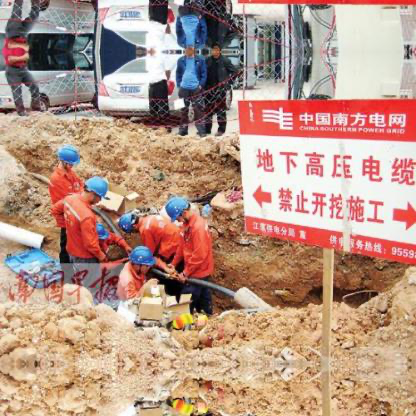
Objects in the image:
label: helmet
label: helmet
label: helmet
label: helmet
label: helmet